Greece national football team

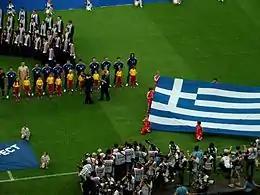
Greece players singing the Greece national anthem in Euro 2012 opening match against the hosts Poland (1–1)

"Shades of 2004" was a commonly perceived theme regarding the buildup to Euro 2012 for Greece and their progression through the tournament. As in 2004 Greece was drawn into the same group as the host nation, Poland on this occasion, and also had the pressure of playing in the tournament's opening match. Two familiar foes from its 2004 championship run, Russia and Czech Republic, joined Greece and Poland in Group A on 2 December 2011 at the tournament's final draw in Kyiv. Upon drawing the lowest-ranked teams from Pots 1 and 2 as well as the second-lowest from Pot 4, Greece's prospects of passing the group stage at Euro 2012 were given a boost.